Christian IX

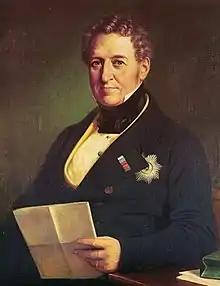
Princess Louise's uncle, Christian VIII of Denmark, faced a complex succession crisis during his reign.

Instead, Prince Christian entered into a marriage that was to have great significance for his future. In 1841, he was engaged to his second cousin Princess Louise of Hesse-Kassel. She was the daughter of Prince William of Hesse-Kassel, who was a Danish general and the governor of Copenhagen. Prince William was married to Christian VIII of Denmark's sister Princess Charlotte of Denmark, and Louise was thus the new king's niece and was closely related to the royal family. Like Prince Christian himself, she was a great-granddaughter of both Frederick V of Denmark and Landgrave Frederick II of Hesse-Kassel, and thus his double second cousin. Their wedding was celebrated on 26 May 1842 in her parents' residence in Frederick VIII's Palace at Amalienborg. The bride and groom took their bridal tour to Kiel in the Duchy of Holstein, where they visited Prince Christian's older brother, Duke Karl of Glücksburg, and his wife, Frederick VI's daughter Duchess Vilhelmine, who had not been able to attend the wedding.